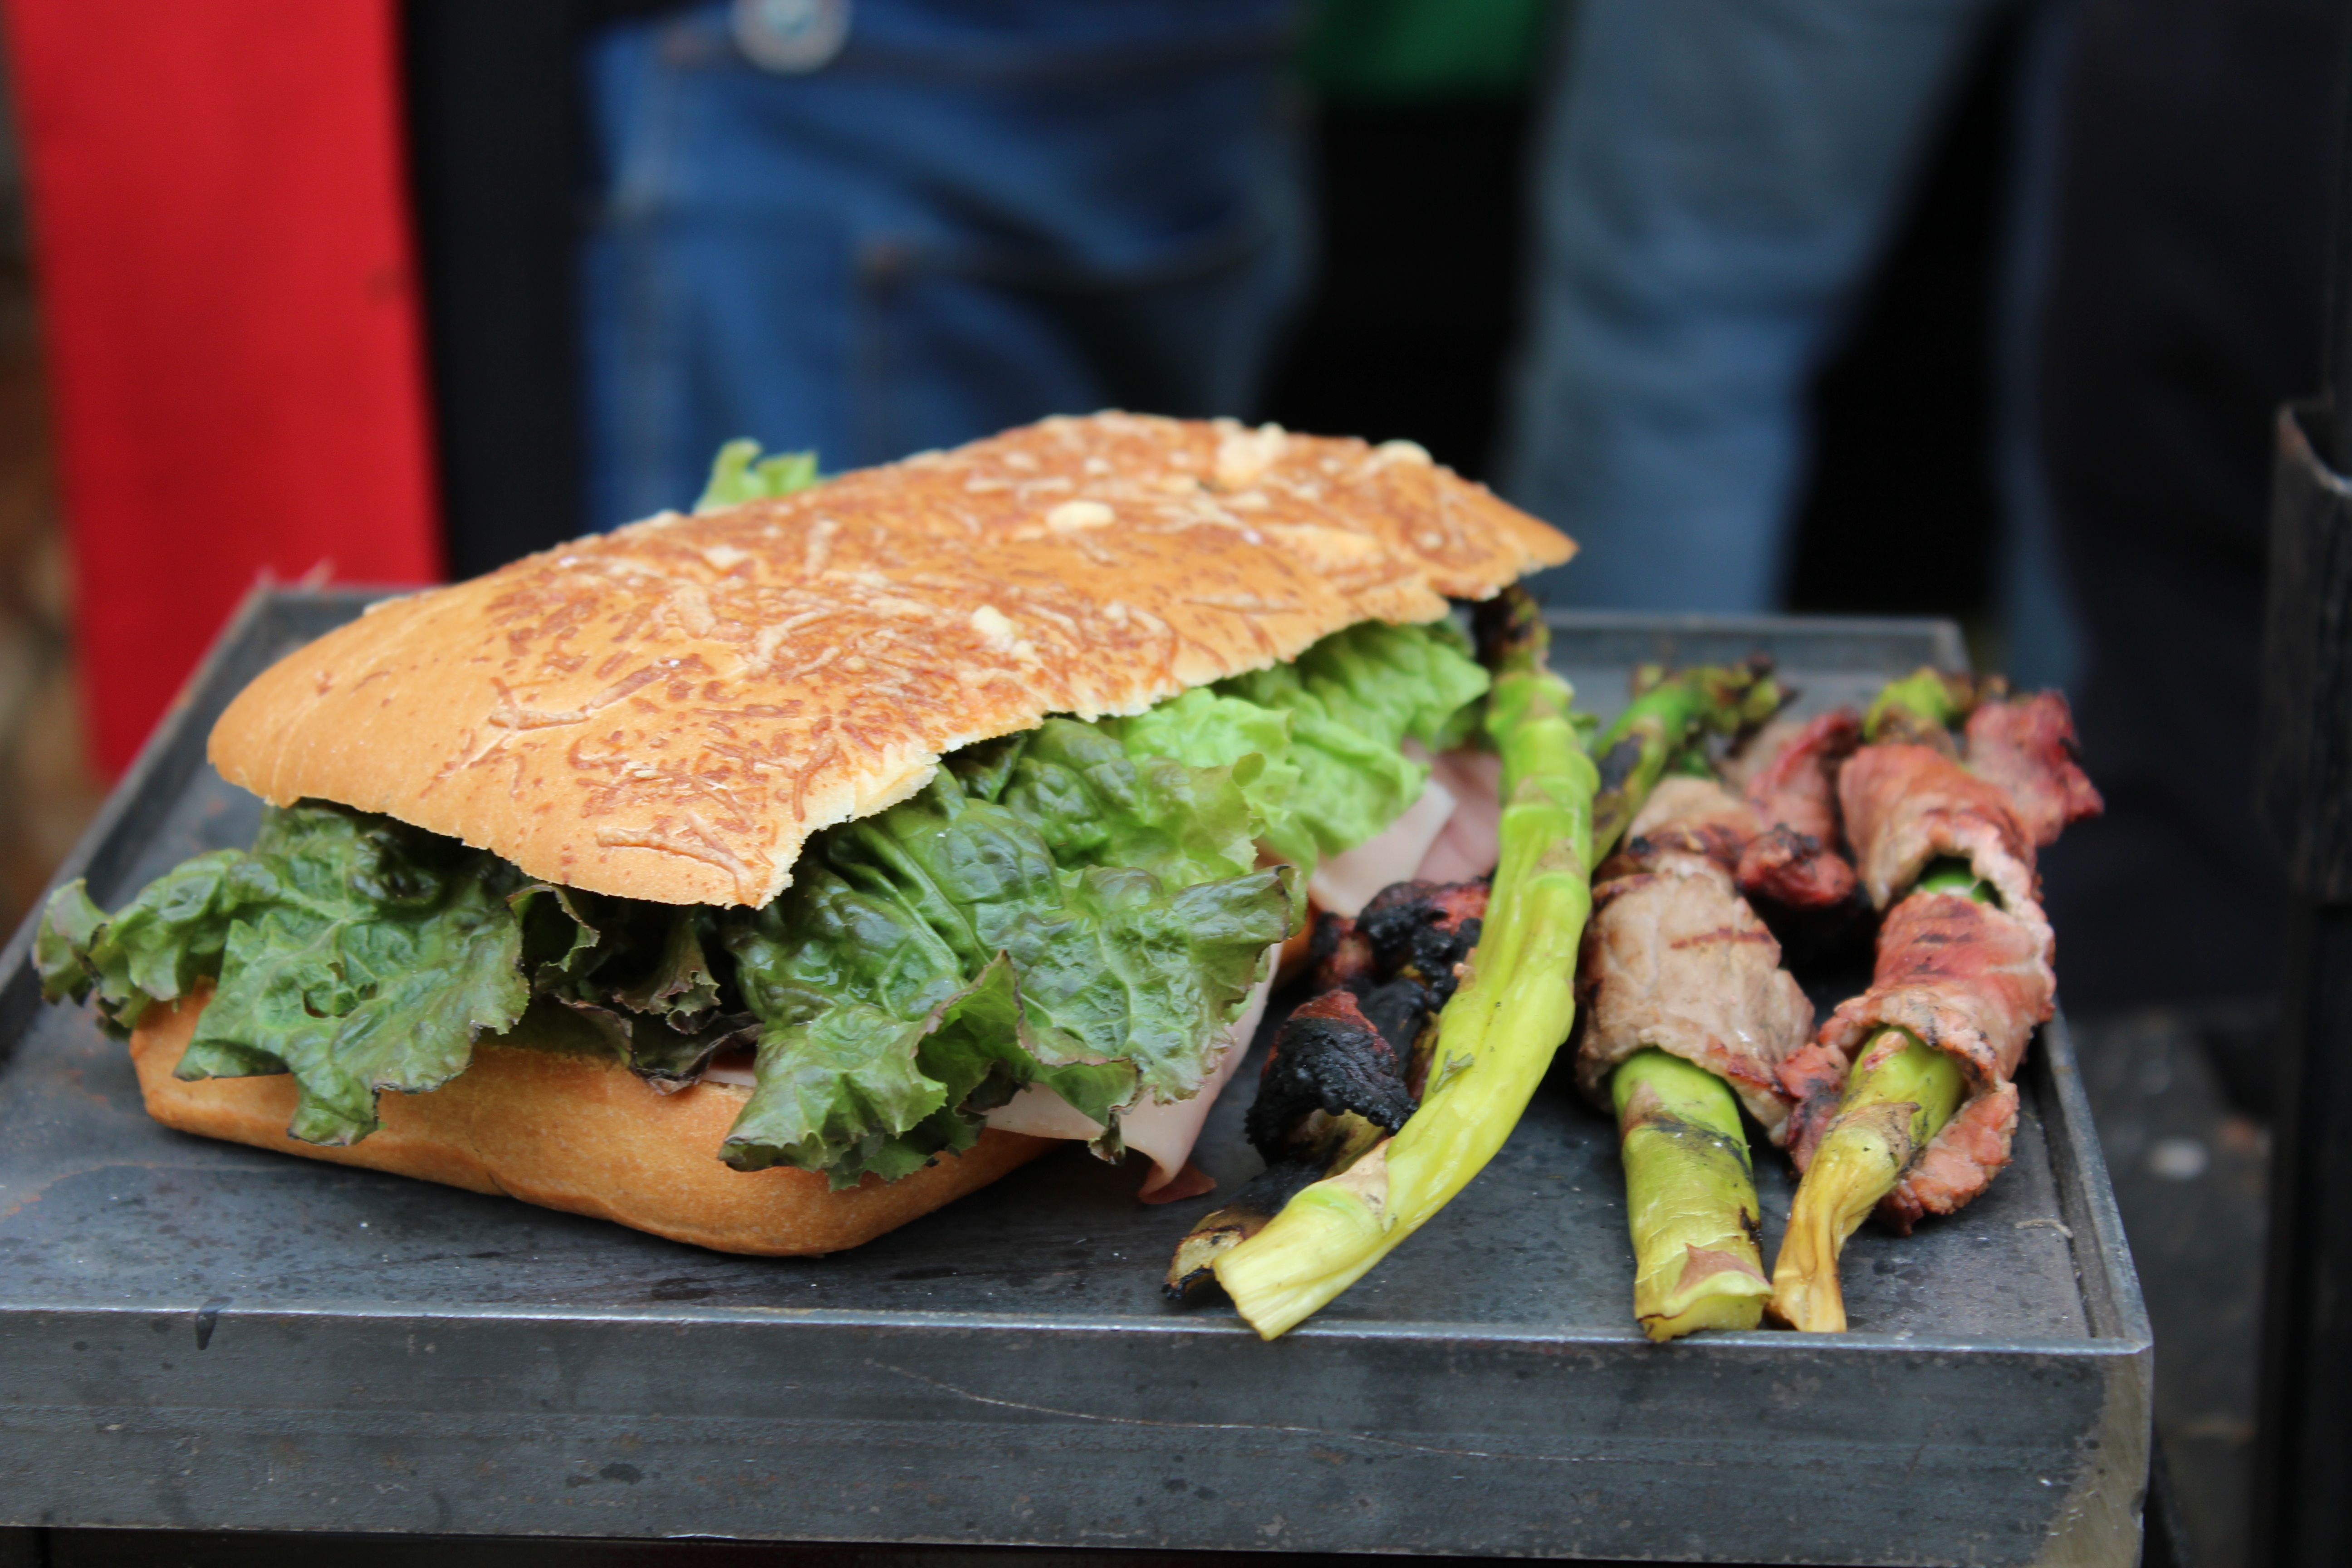
restaurant, dish, meal, food, produce, meat, lunch, cuisine, cake, sandwich, street food, asparagus, pepito, flank steak, veggie burger